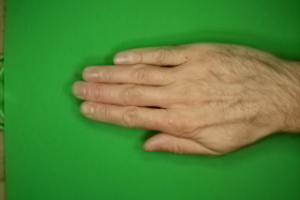
Label: paper